Loretta Marron

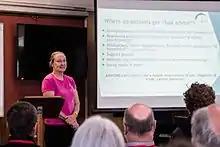
Speaking to the New Zealand Skeptics 2016

Marron developed a character loosely based on advertisements for a "natural therapist" and substituting "jelly bean" instead to highlight some of the more ridiculous claims. She started to refer to this role as a "Jelly bean therapist", complete with a range of mock jelly bean "therapies".